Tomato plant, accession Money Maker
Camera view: bottom (45 deg); turntable rotation: 330 degrees
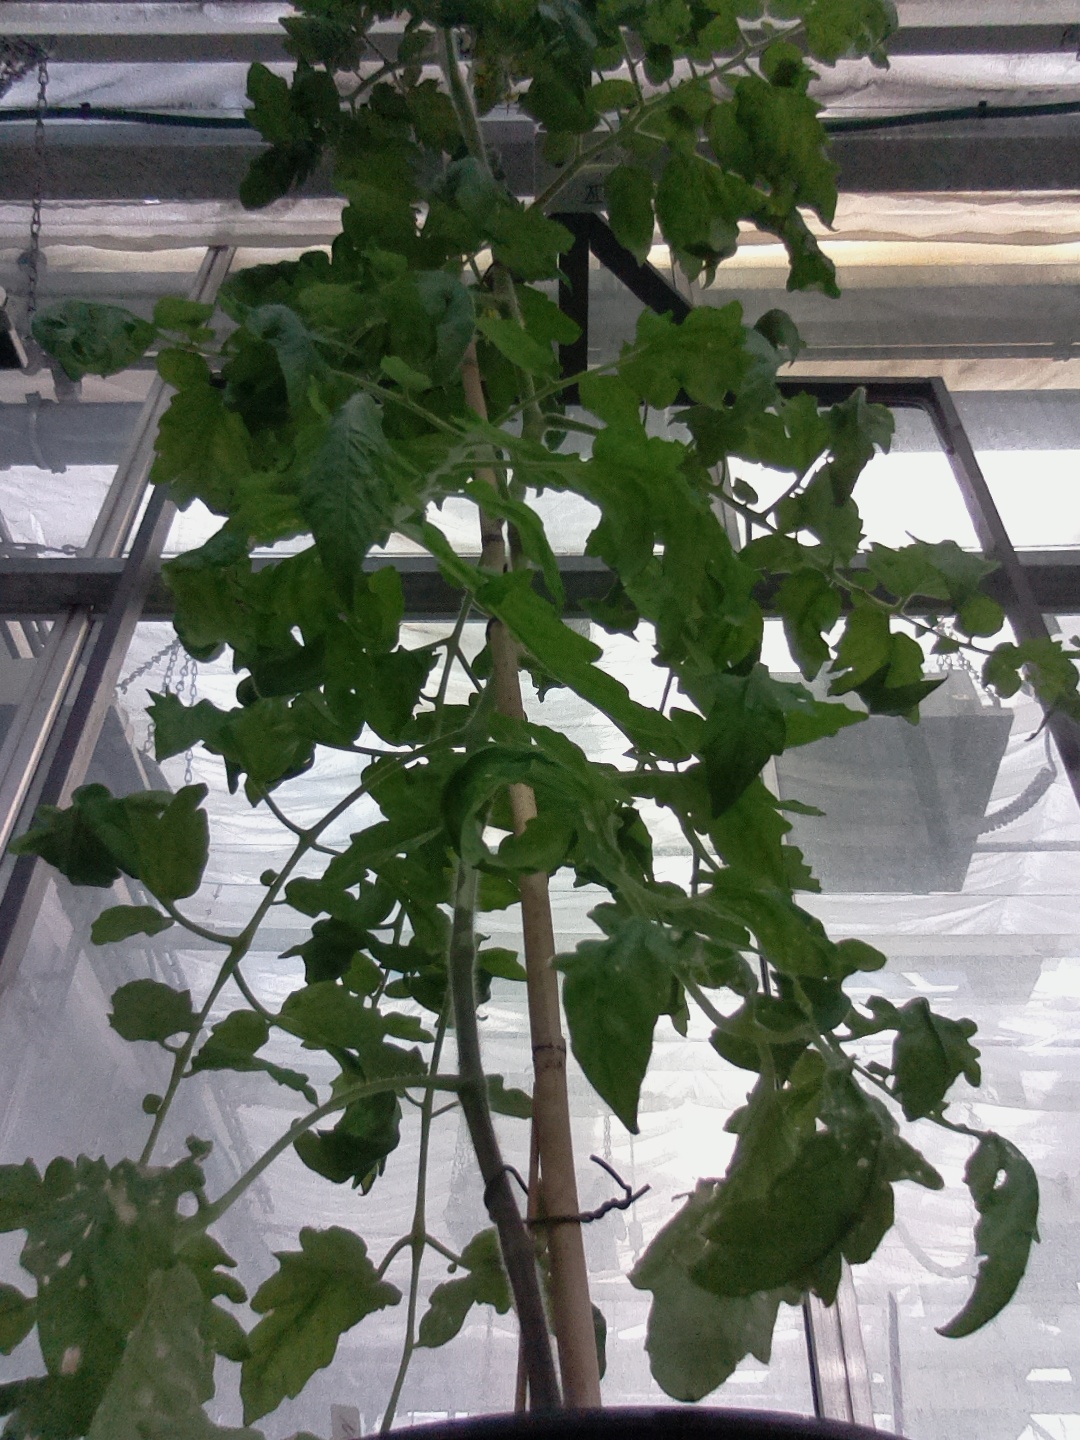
BBCH growth stage 62: 20%-30% of flowers open